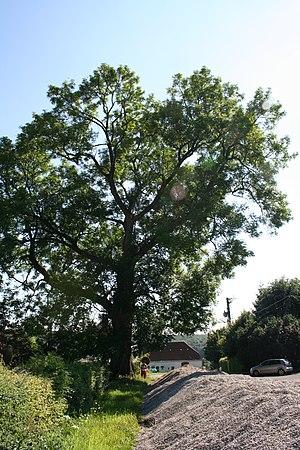
Frêne commun (Fraxinus excelsior) Circonférence en cm mesurée à 1m50 du sol: 487 cm (2007) Position exacte